Józef Peszka

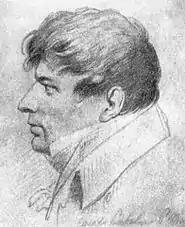
Józef Peszka by an unknown artist

Józef Peszka (19 February 1767, in Kraków – 14 September 1831, in Kraków) was a Polish painter and art professor; known mostly for his portraits and watercolor landscapes.